Fred Roberts (rugby union)

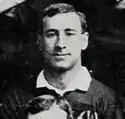
Roberts in 1908

Frederick Roberts (7 April 1882 – 21 July 1956) was a rugby union footballer who played for the New Zealand national team, commonly called the All Blacks. Playing at halfback, he played for the 1905 Original All Blacks, the first New Zealand representative team to tour the British Isles. He was the only halfback taken on the tour, and played in 28 of their 32 matches in the British Isles. New Zealand rugby historian Winston McCarthy wrote of Roberts that he was "a superb passer, a judicious runner from the scrum, and excellent two-foot kicker and a giant on defence." Roberts continued to be selected by the All Blacks until 1910, when he captained the New Zealand team on their tour of Australia.